Twenty-Fifth Army (Japan)

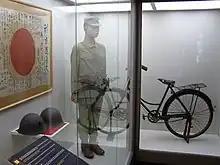
A display at the Malaysian National History Museum, showing the uniform worn by Japanese soldiers and a bicycle used

By mid-January the Japanese had reached Johore where, on 14 January, they encountered troops from the Australian 8th Division, commanded by Major-General Gordon Bennett, for the first time in the campaign. During engagements with the Australians, the Japanese experienced their first major tactical setback, due to the stubborn resistance put up by the Australians at Gemas. The battle, centered on the Gemensah Bridge, proved costly for the Japanese, who suffered up to 600 casualties but the bridge itself, which had been demolished during the fighting, was repaired within six hours.